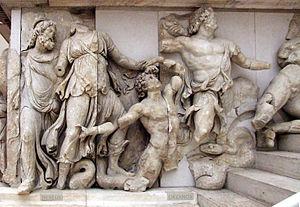
Océan ou Océanos est un Titan, fils d'Ouranos et de Gaïa, frère et époux de Téthys. Ses 3 000 fils sont les dieux fleuves et ses 3 000 filles, les Océanides. Plusieurs sources établies le font en outre engendrer Triptolème avec sa propre mère Gaïa, et les Cercopes avec sa fille Théia, distincte de la Titanide du même nom.